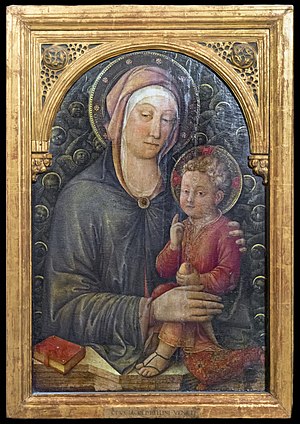
Jacopo Bellini
Madonna og velsignet barn (c.1455)
Jacopo Bellini var en italiensk renæssancemaler. Jacopo var en af grundlæggerne af renæssancemaleriet i Venedig og Norditalien. Hans sønner Gentile og Giovanni Bellini og hans svigersøn Andrea Mantegna var også berømte malere.